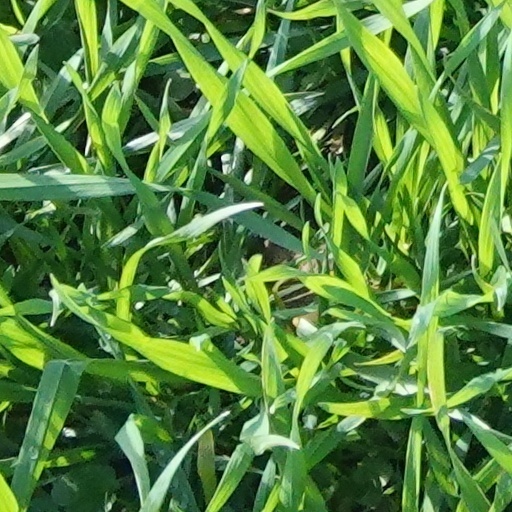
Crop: wheat